Bristol and Exeter Railway 4-2-2 locomotives

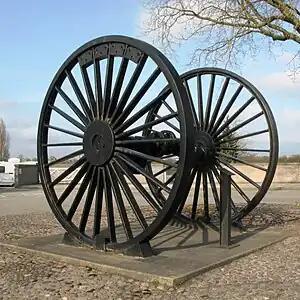
The driving wheels of locomotive 2002 are preserved at the National Railway Museum in York

The 20 Bristol and Exeter Railway 4-2-2 locomotives were broad gauge express steam locomotives built for the Bristol and Exeter Railway by the Stothert and Slaughter in Bristol. The first entered service in 1849. The Bristol and Exeter Railway was amalgamated into the Great Western Railway on 1 January 1876 and eight 4-2-2s survived at this time, the last being withdrawn in 1889.